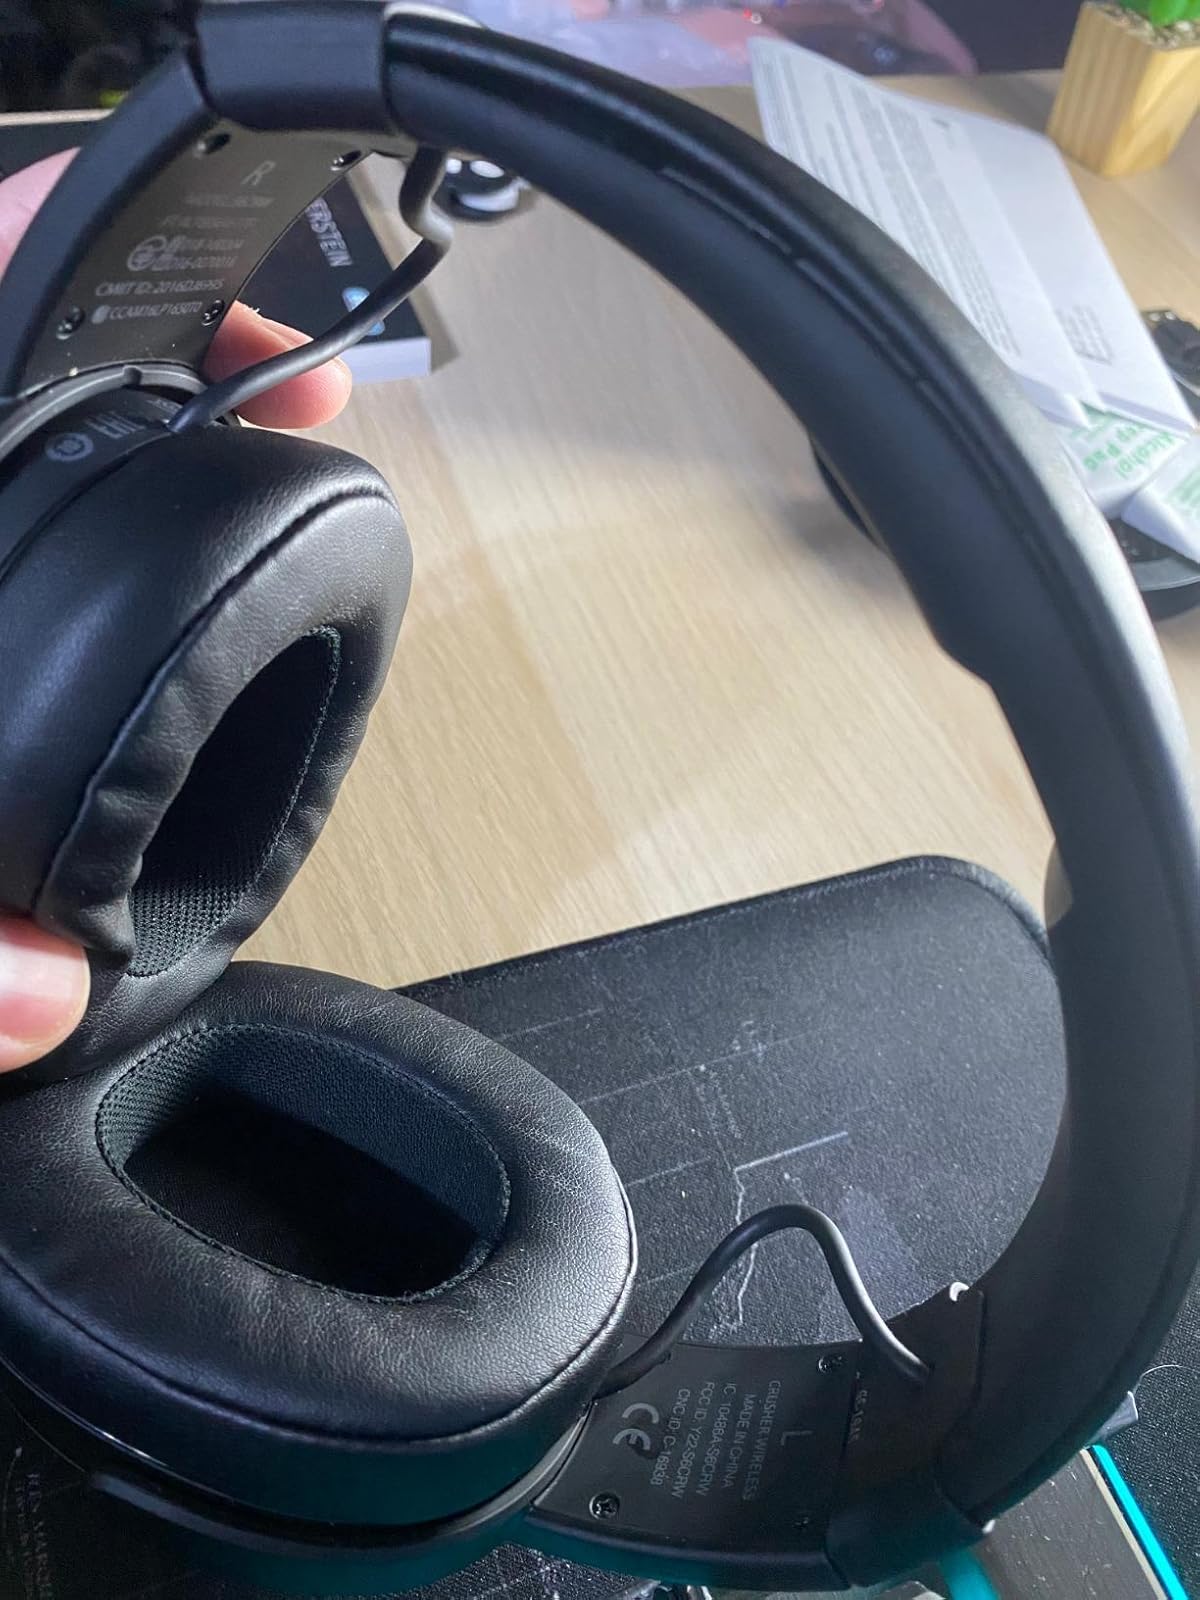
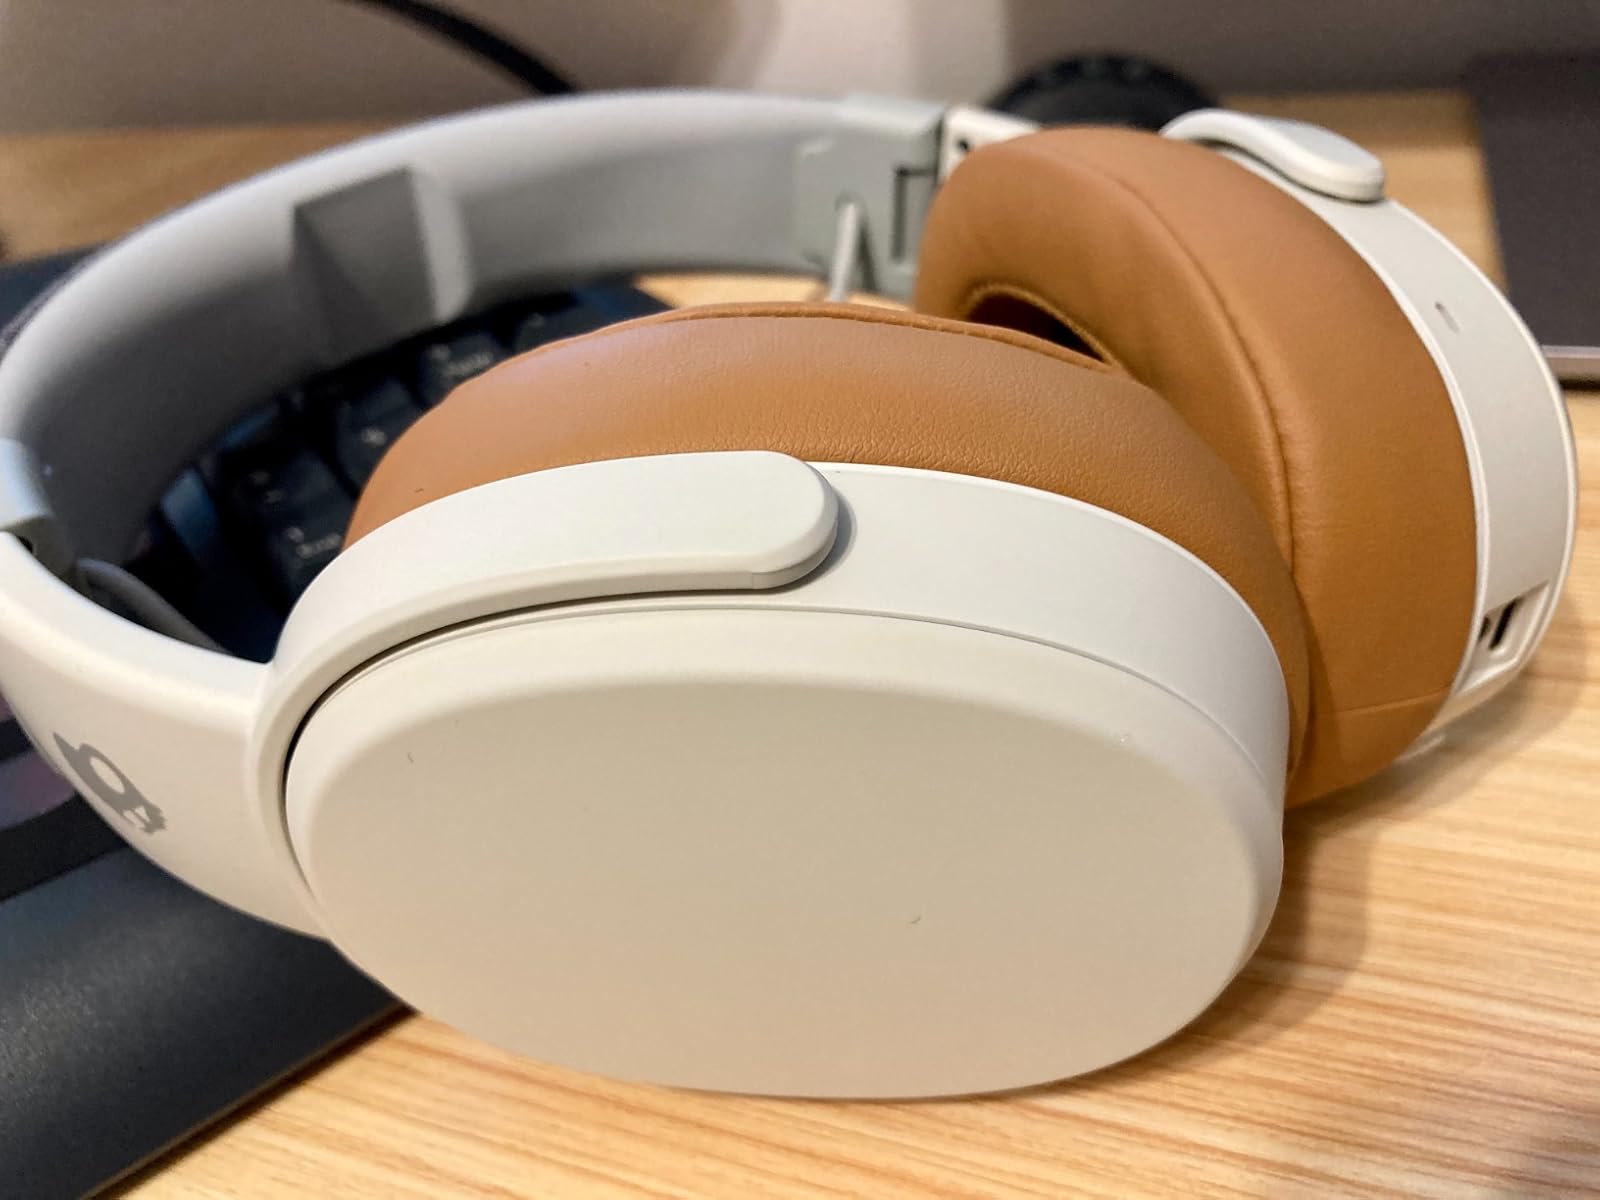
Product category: headphones
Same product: no